Pierre Gaviniès

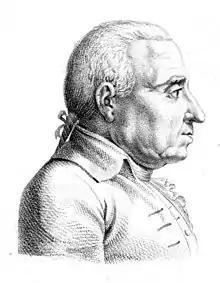
Pierre Gaviniès

Pierre Gaviniès (11 May 1728 – 8 September 1800) was a French violinist, pedagogue and composer.